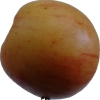
Label: Apple 14